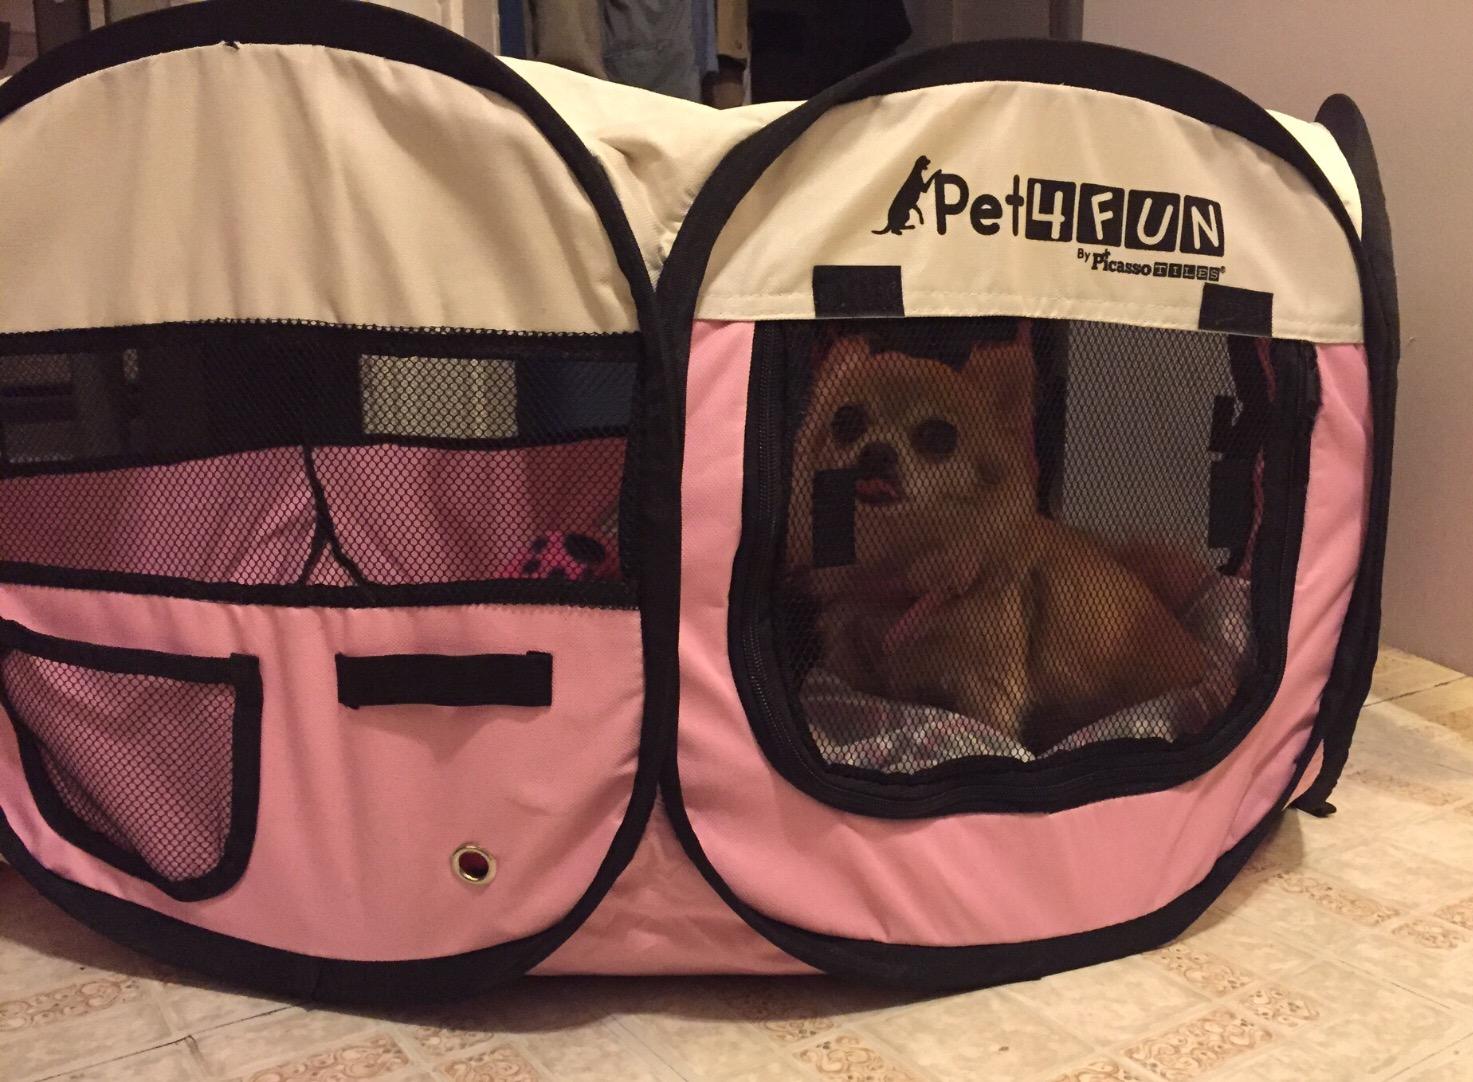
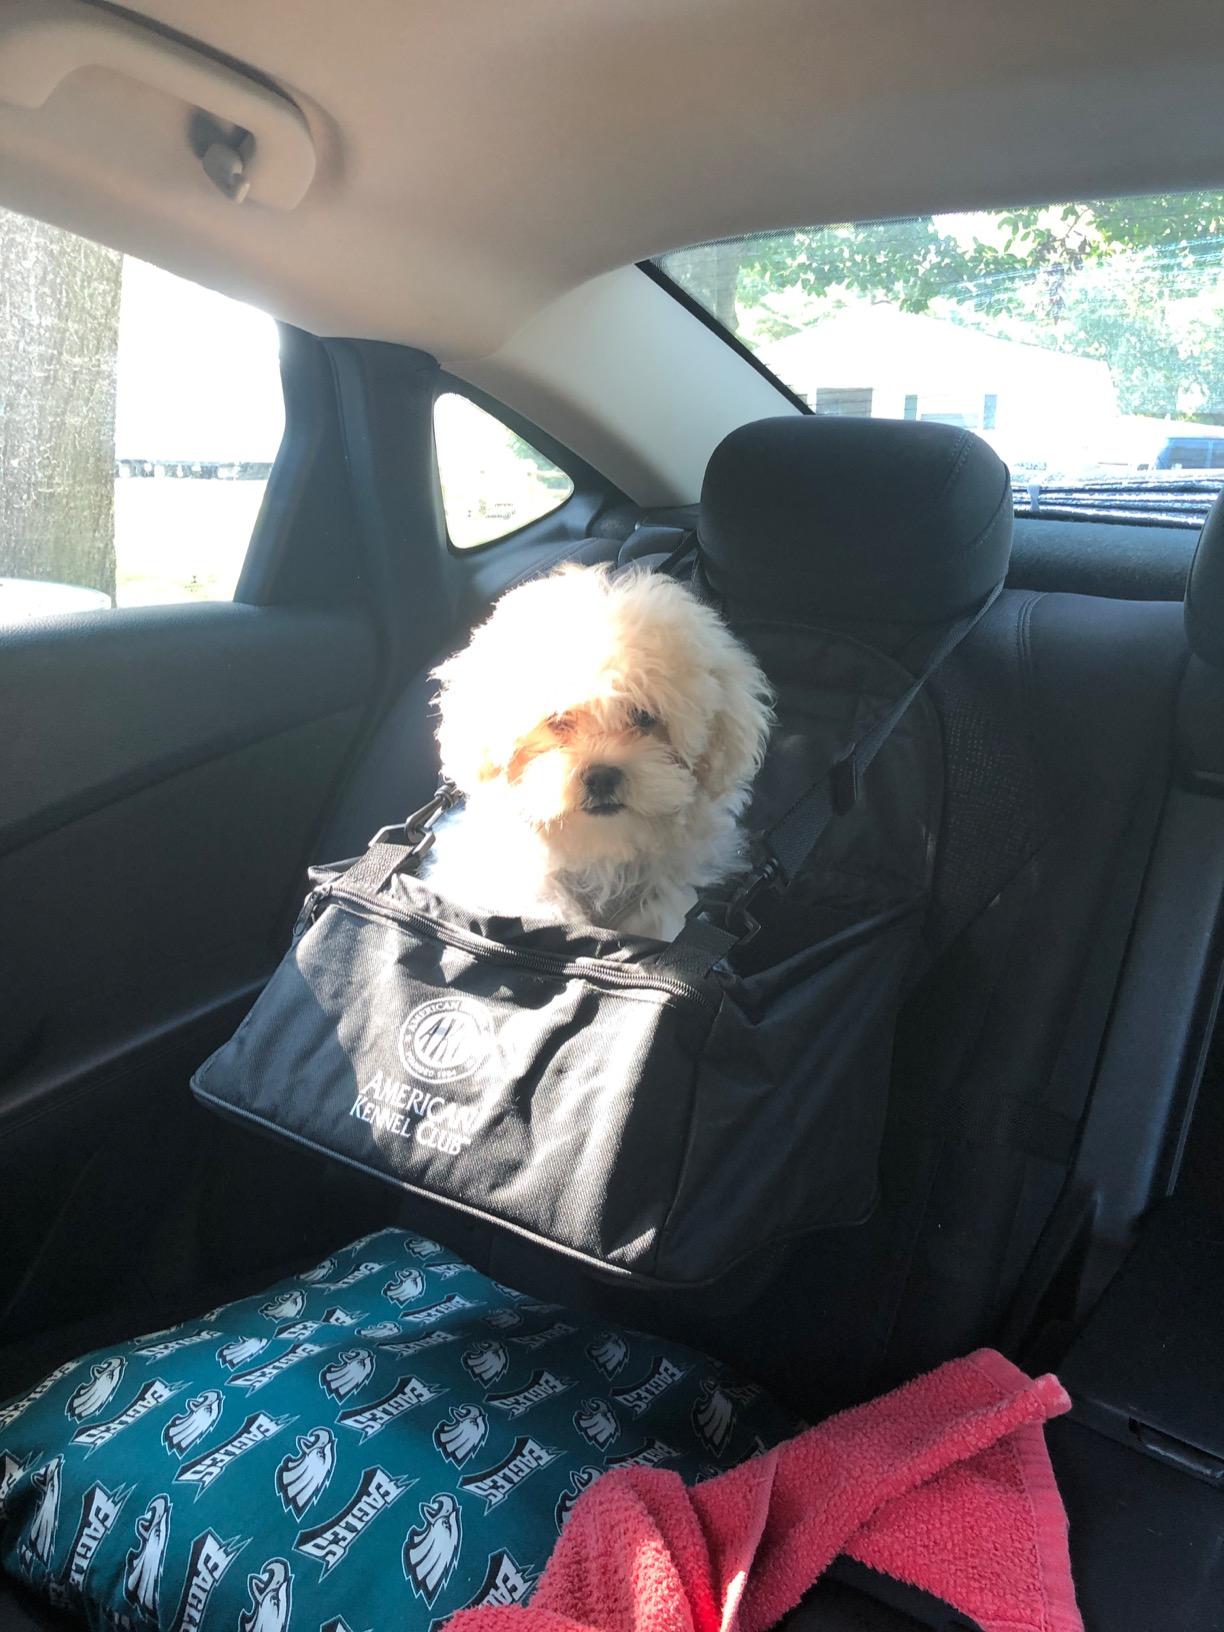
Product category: items_kennel
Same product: no